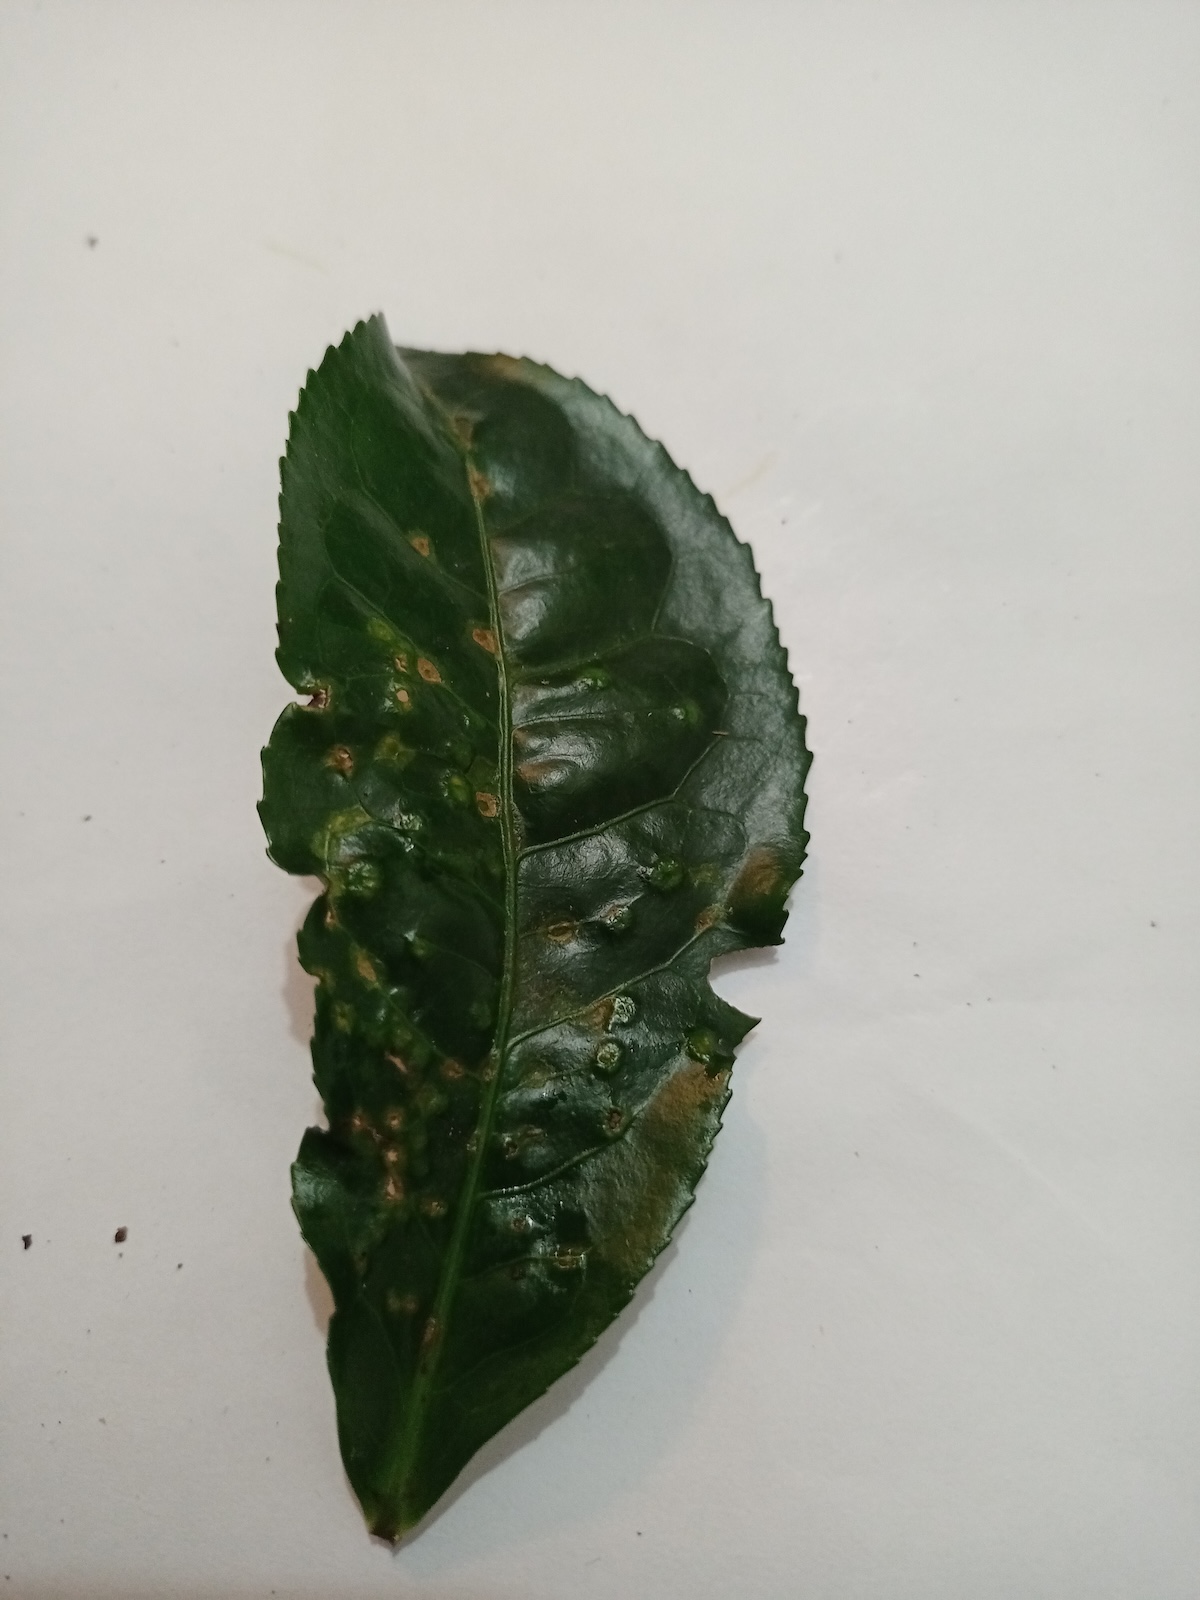
Label: Green mirid bug